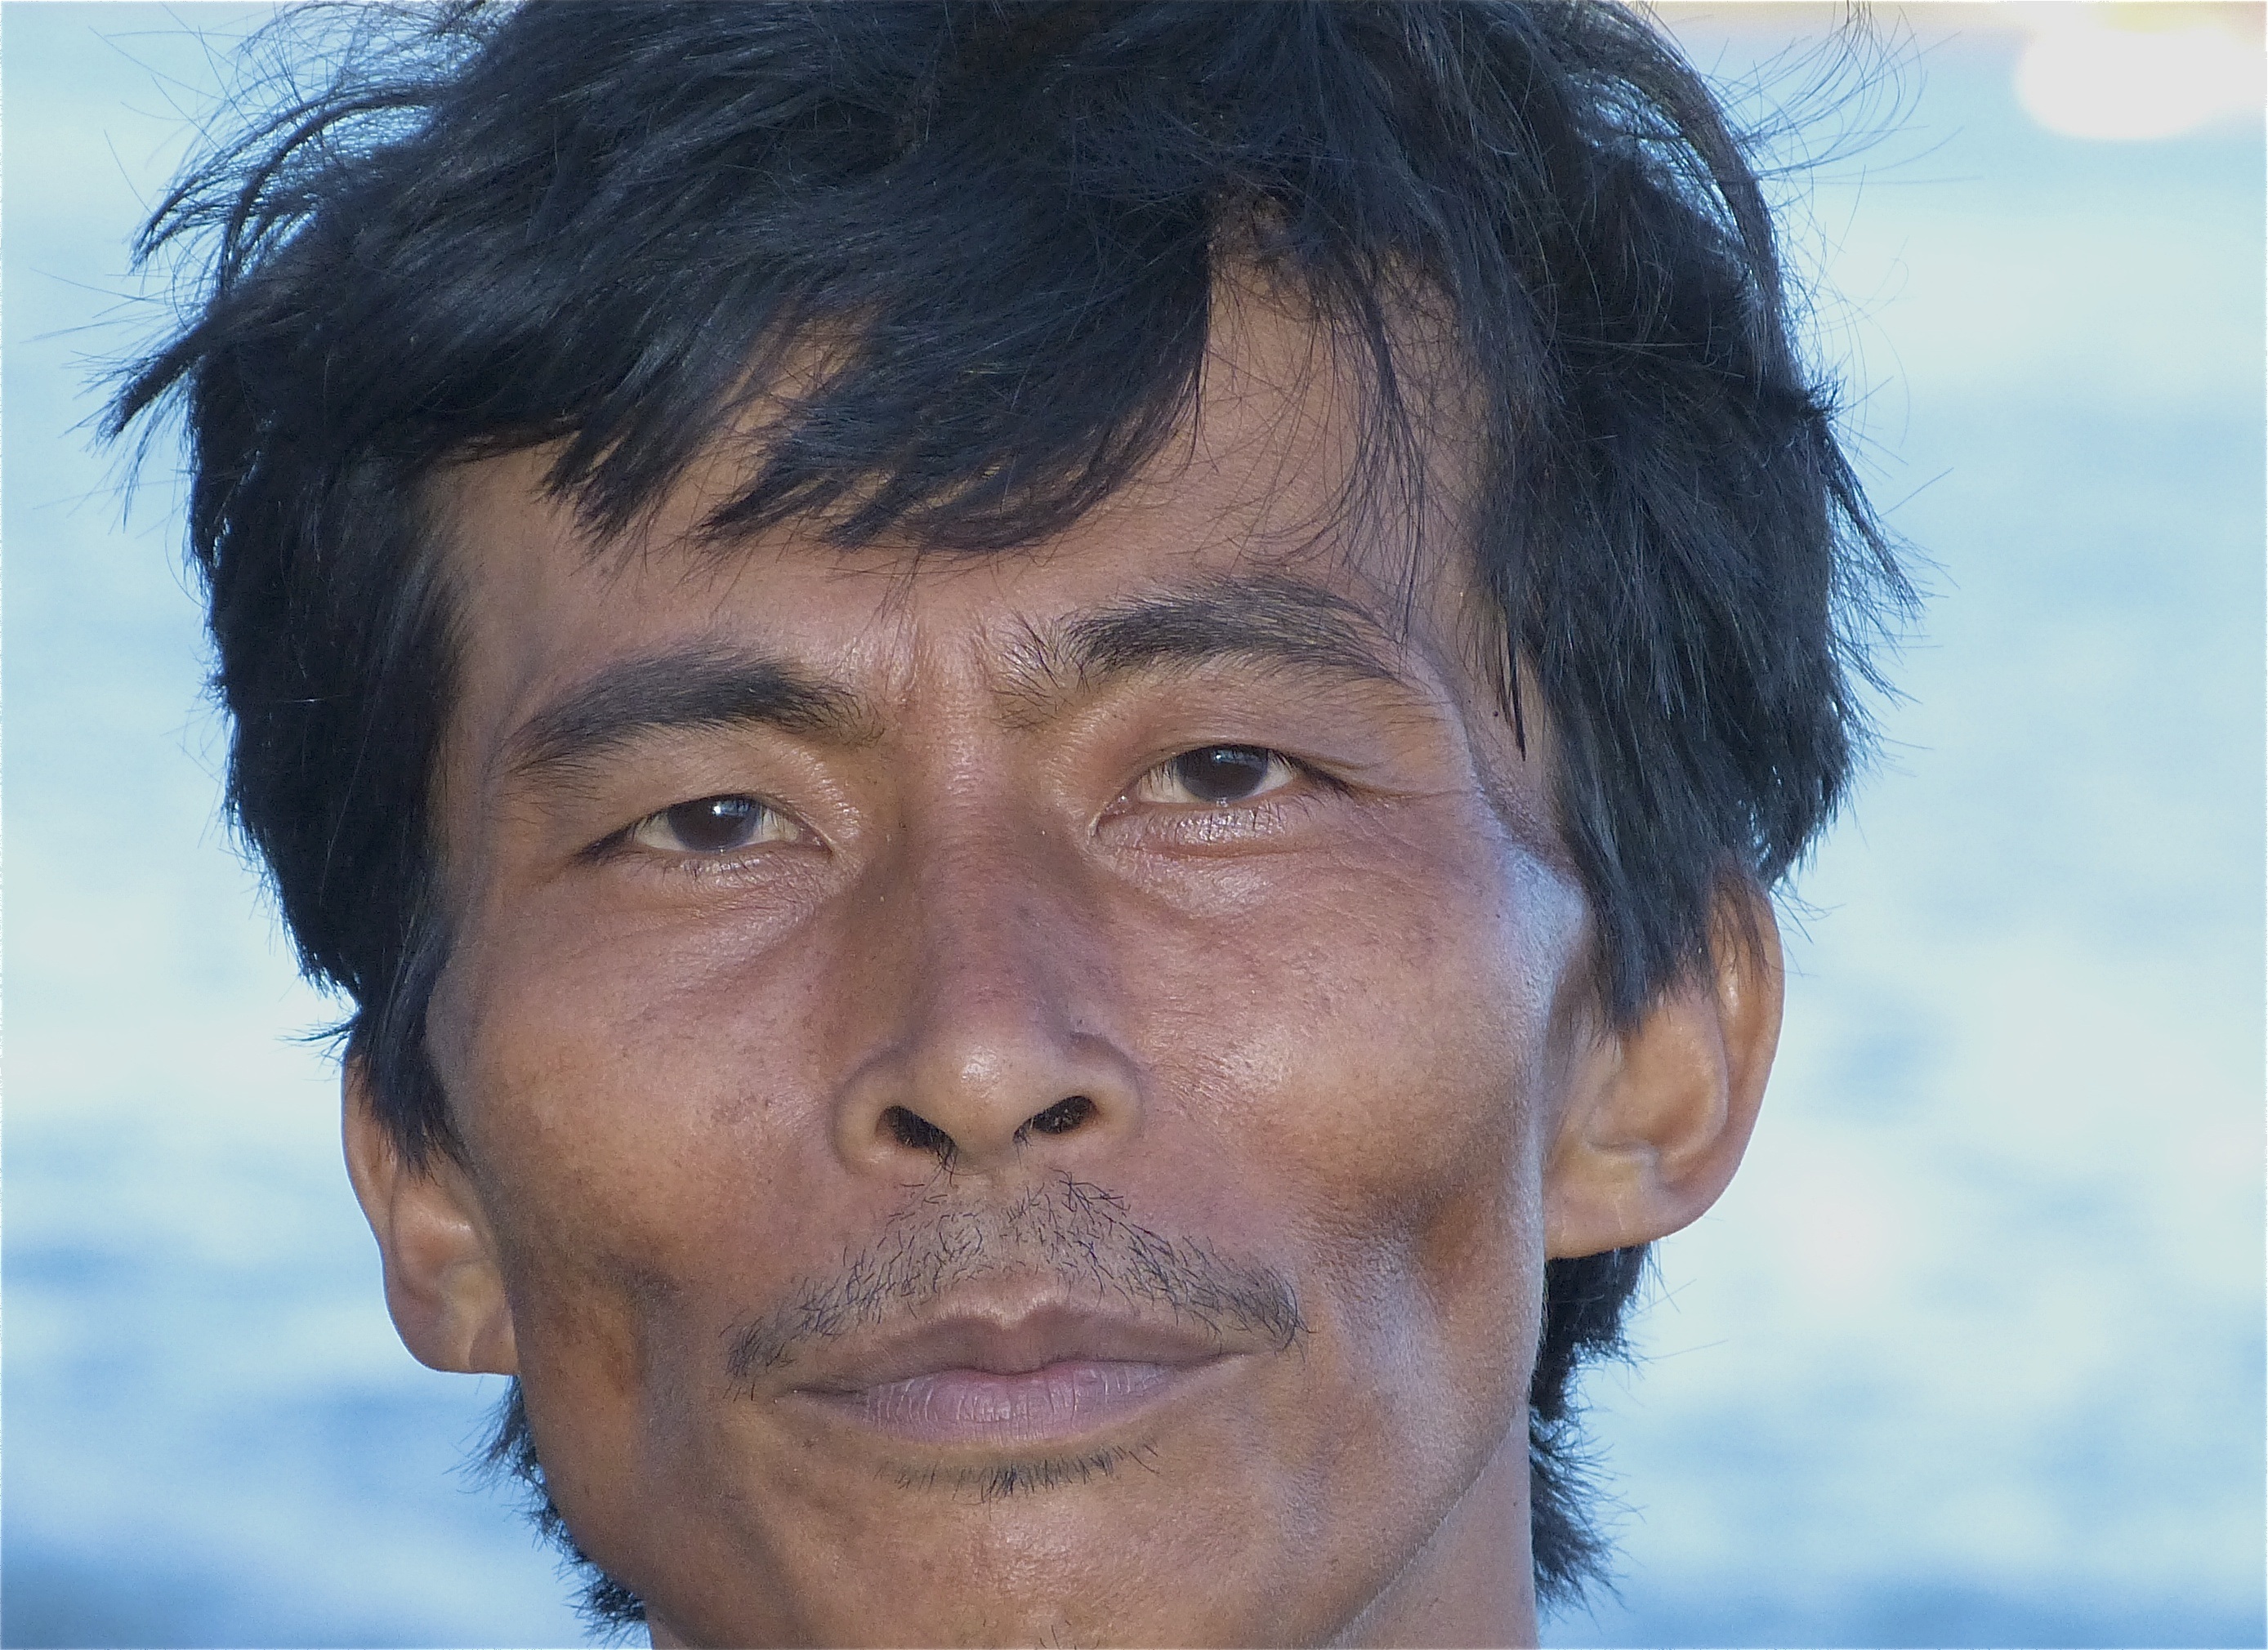
man, person, hair, view, male, asian, portrait, facial expression, hairstyle, smile, senior citizen, close up, face, nose, head, philippines, urgent, construction workers, facial hair